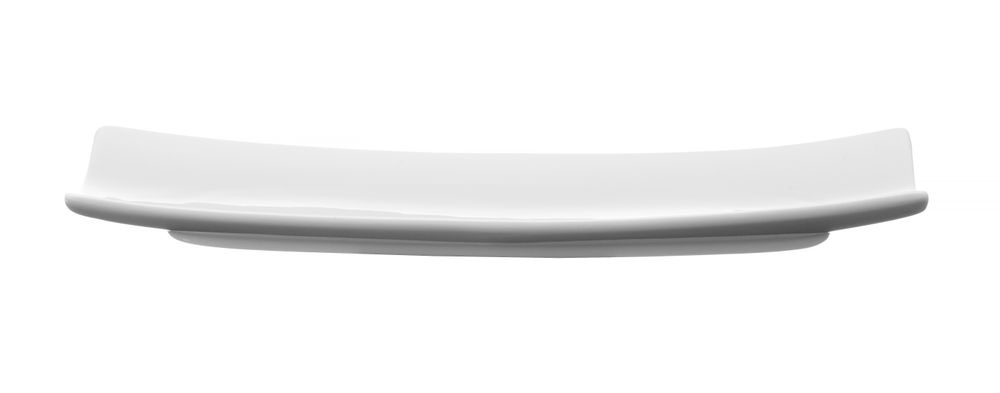
Piatto Bark
Rettangolare.
Brand: HENDI
Category: Home & Garden > Kitchen & Dining > Tableware > Flatware